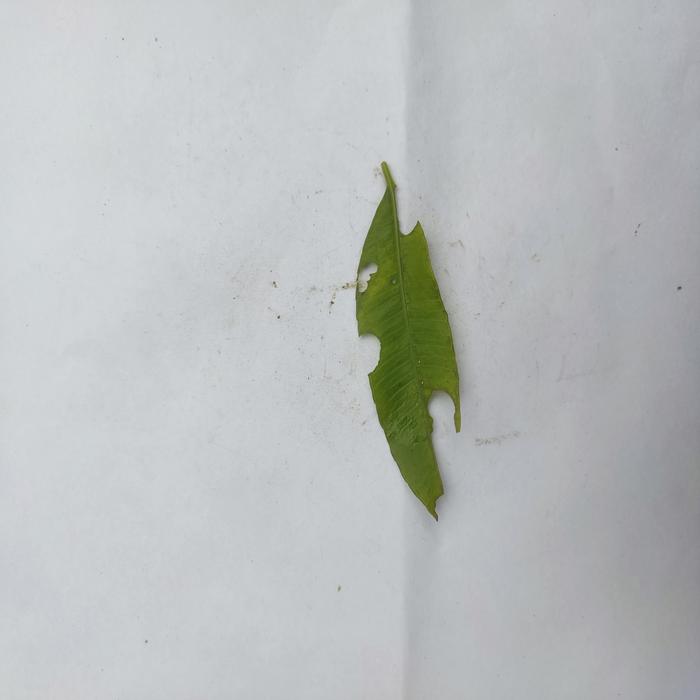
Crop: Hog Plum
Leaf condition: Anthracnose